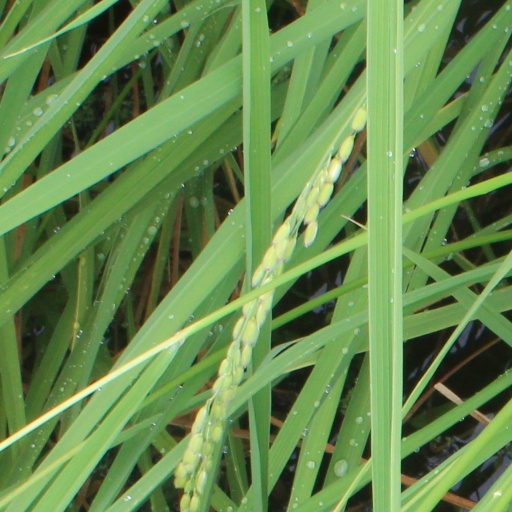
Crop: rice